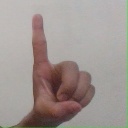
अक्षर: ड